Coxlodge

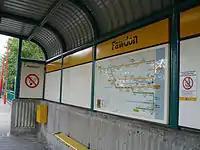
Fawdon Metro station is at the former location of Coxlodge station.

The nearest Tyne & Wear Metro stations are Fawdon and Wansbeck Road.